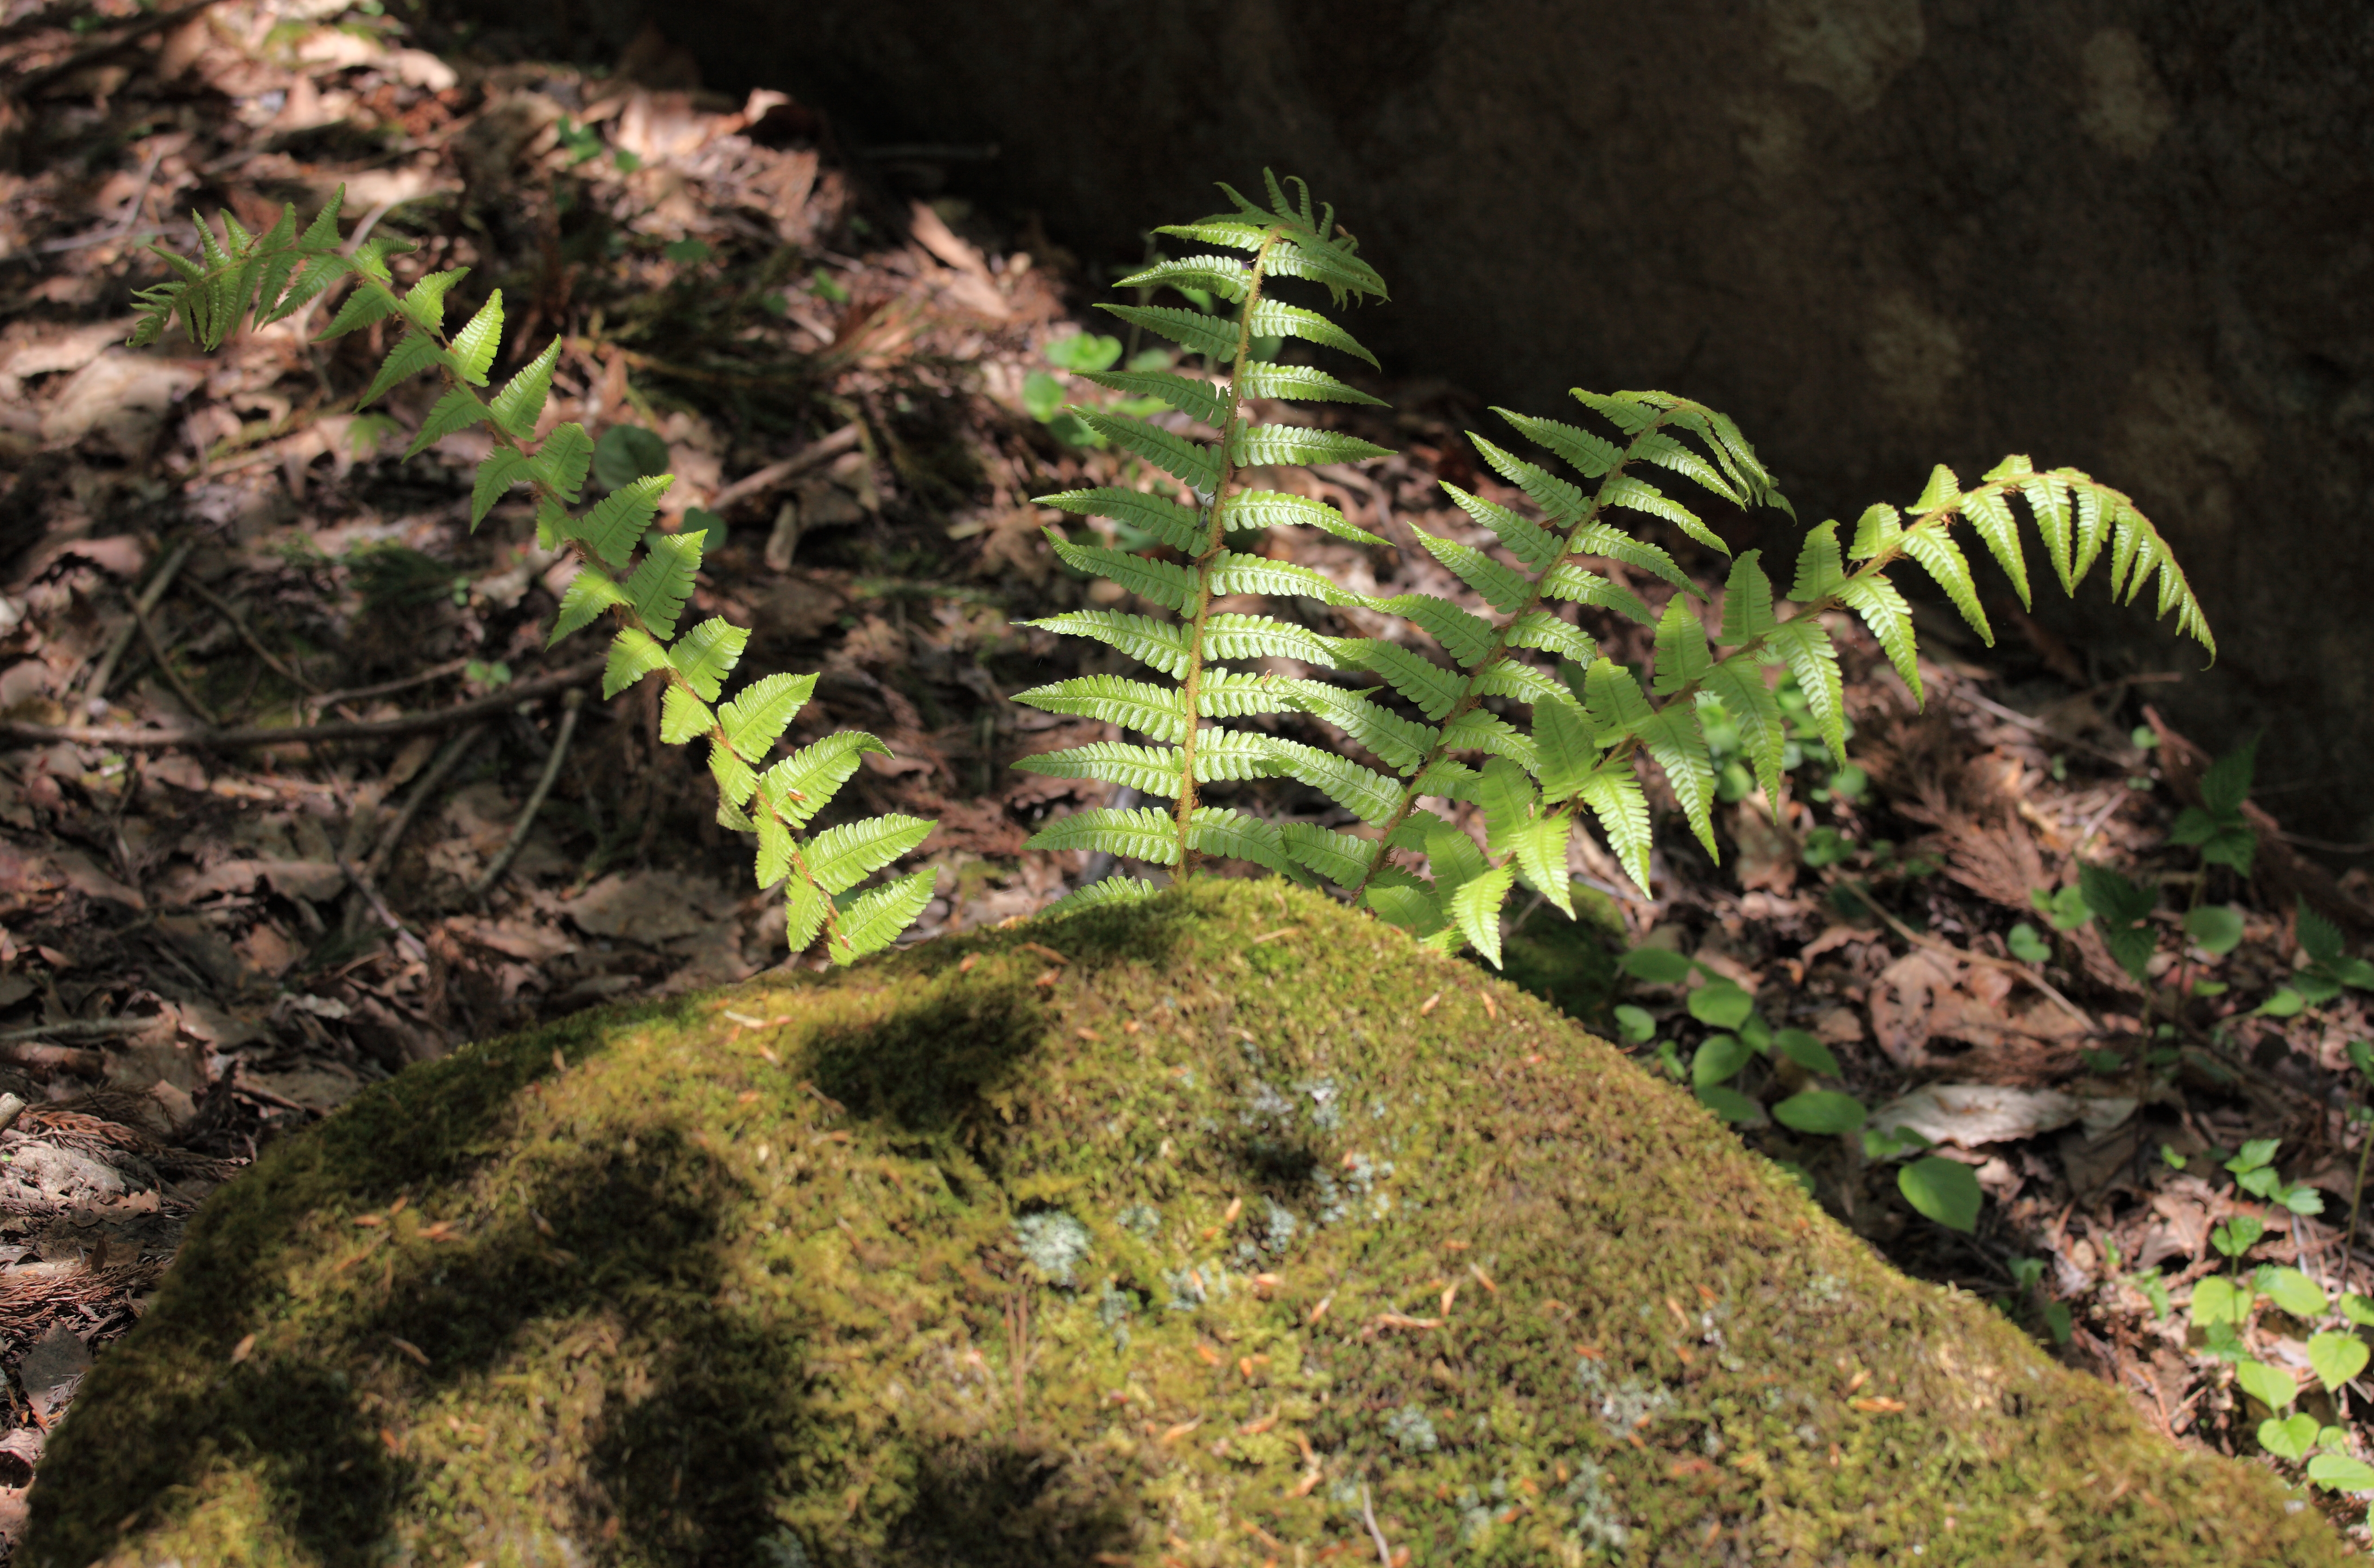
forest, waterfall, plant, leaf, flower, moss, green, high, jungle, soil, botany, flora, fauna, fern, vegetation, rainforest, 5d, hires, woodland, markii, hi, res, resolution, fukushima, yamagun, onogawafudohtaki, land plant, ferns and horsetails, vascular plant